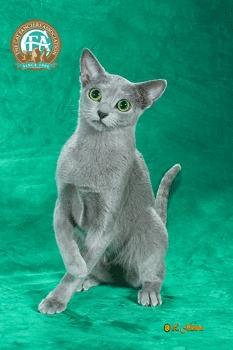
Breed: Russian Blue